FC Midtjylland (Superleague Formula team)

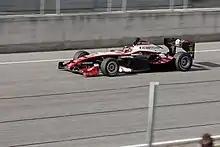
Kasper Andersen racing the FC Midtjylland entry during the 2009 Jarama weekend.

FC Midtjylland Superleague Formula team is the racing team of FC Midtjylland, a football team that competes in Denmark in the Danish Superliga. The FC Midtjylland racing team competes in the Superleague Formula.